2004 Cyprus Rally

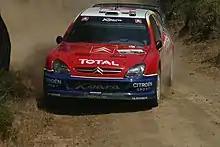
Rally winner Sébastien Loeb.

The 2004 Cyprus Rally (formally the 32nd Cyprus Rally) was the fifth round of the 2004 World Rally Championship. The race was held over three days between 14 May and 16 May 2004, and was based in Limassol, Cyprus. Citroën's Sébastien Loeb won the race, his 7th win in the World Rally Championship.